Eastern hunter-gatherer

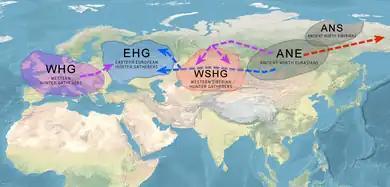
Schematic formation of the EHGs, through a main ancestry of Ancient North Eurasians (ANE), and a smaller admixture of WHGs

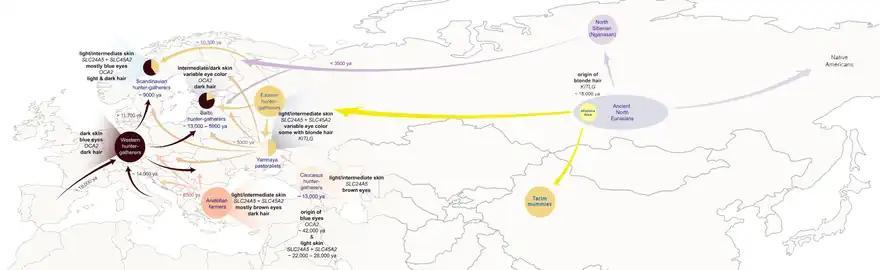
The mutation for blond hair is thought to have originated among the Afontova Gora population of the Ancient North Eurasian (ANE) cline of south-central Siberia.

Haak et al. (2015) identified the EHG as a distinct genetic cluster in two males only. The EHG male of Samara (dated to ca. 5650–5550 BC) carried Y-haplogroup R1b1a1a* and mt-haplogroup U5a1d. The other EHG male, buried in Karelia (dated to ca. 5500-5000 BC) carried Y-haplogroup R1a1 and mt-haplogoup C1g. The authors of the study also identified a WHG cluster and an SHG cluster, intermediate between WHG and EHG. They suggested that EHGs harbored mixed ancestry from Ancient North Eurasians (ANEs) and WHGs.